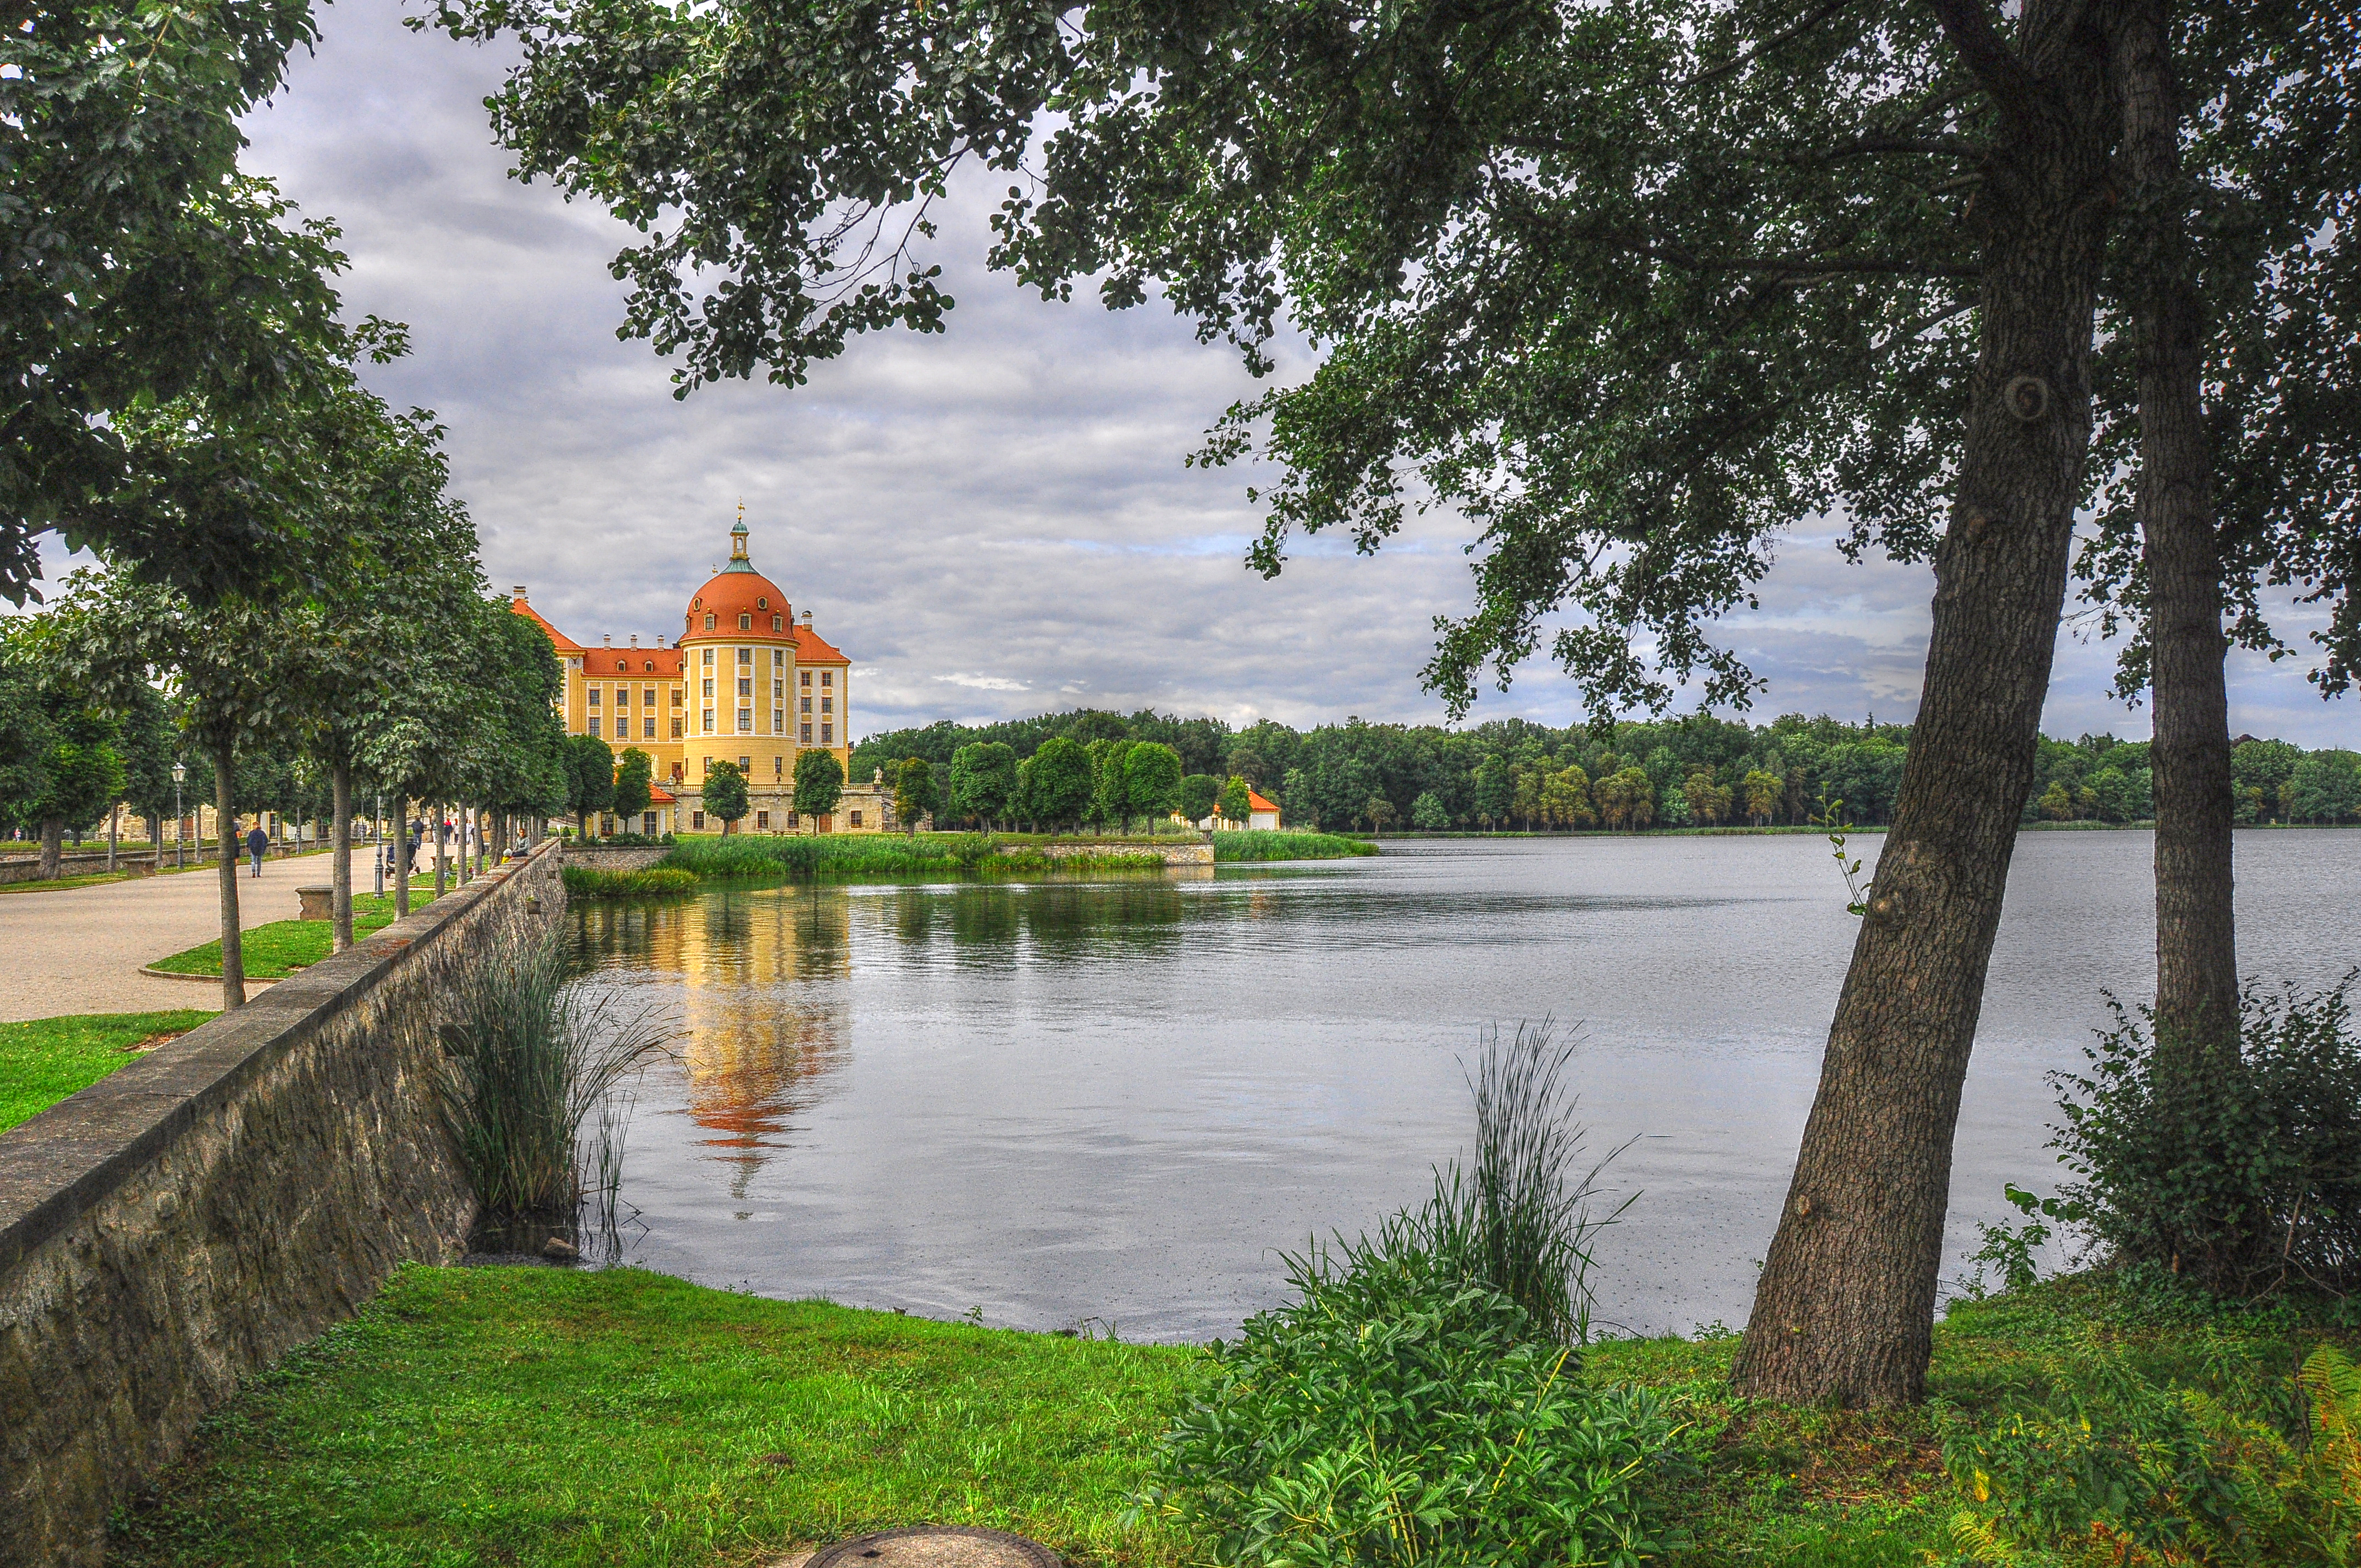
schloss, moritzburg, sachsen, reflection, nature, water, green, waterway, tree, sky, leaf, bank, river, plant, lake, estate, morning, reservoir, chateau, grass, landscape, pond, tourist attraction, cloud, canal, watercourse, park, evening